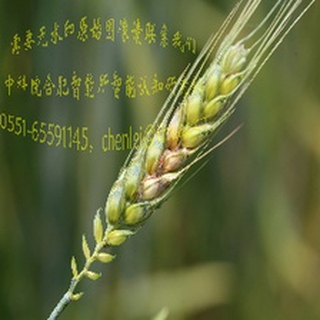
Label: wheat_fusarium_head_blight